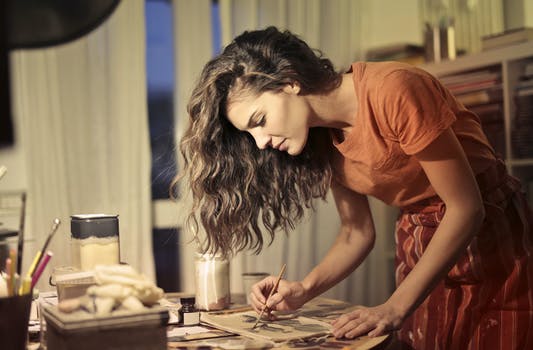
Label: No Watermark